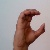
The image shows a hand gesture representing the letter 'C' in Indian Sign Language.